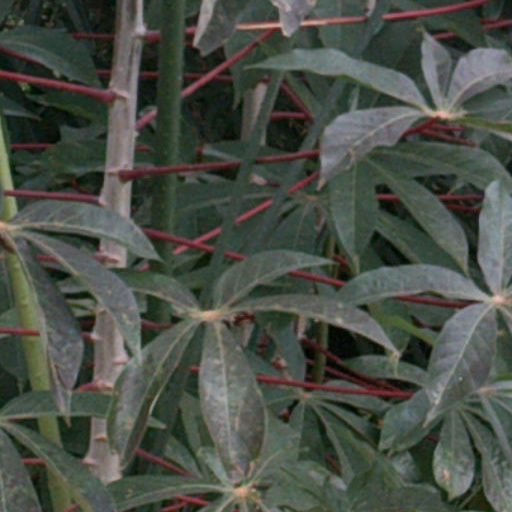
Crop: cassava